Trochilus (crocodile bird)

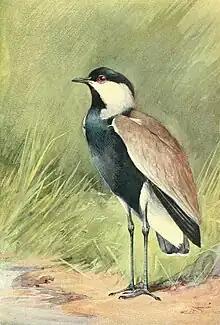
Spur-winged lapwing (1909)

In the course of his biological researches, Aristotle classifies the trochilus among the water-birds in his "History of Animals". Aristotle records the same pattern of cleaning symbiosis reported by Herodotus, but differs as to its purpose, stating that "when the crocodile gapes, the trochilus flies into its mouth, to cleanse its teeth", presumably to feed on decaying meat lodged between the teeth and gums.